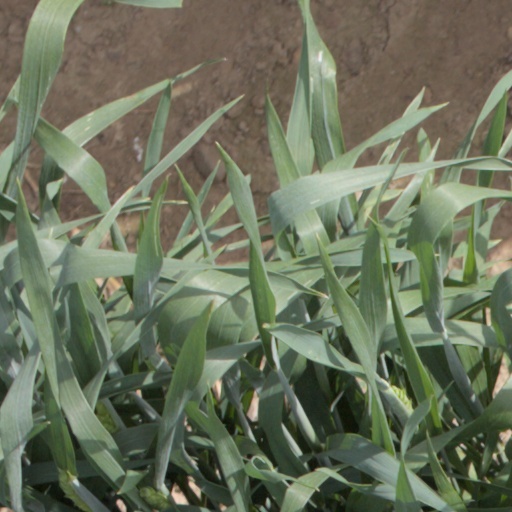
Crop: wheat